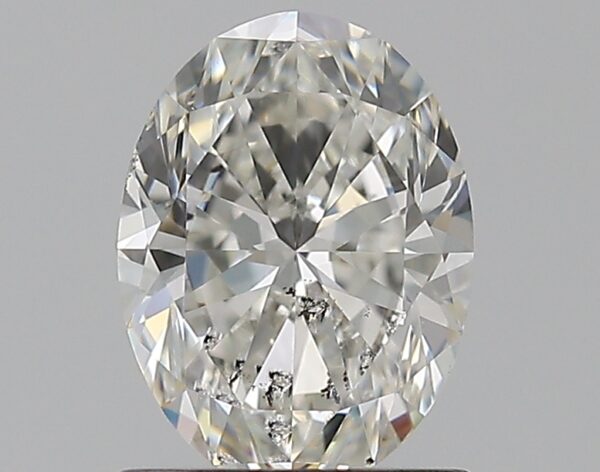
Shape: oval
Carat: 1
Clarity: SI2
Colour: G
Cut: EX
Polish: EX
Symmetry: G
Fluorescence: ST
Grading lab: HRD
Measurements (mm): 7.41 x 5.53 x 3.54